Cultural property imaging

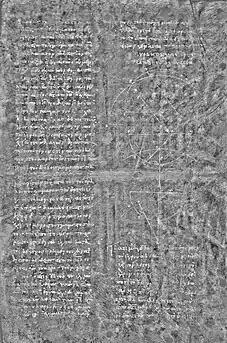

Raking illumination highlights texture on the surface of an object. This is achieved by using a single light source at a low angle relative to the object. Images taken under these conditions can reveal deviations in the surface of an object – gouges, scratches, paint loss, bulges, and more. With archaeological objects this may reveal how tools were made or how food was processed (e.g. cut marks on bones). In paintings it can show how the artist used the paint.